Scottsdale Public Library

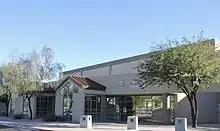
Palomino Library

Much has changed since the library’s conception in 1955: four branches were added, buildings and services have been renovated and expanded, staff and volunteers have come and gone, and technology has been upgraded with the times. The days of card catalogs may be over, but the library still plays a vital role in the lives and education of Scottsdale residents.